Ballistics

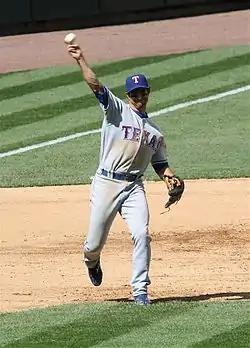
Baseball throws can exceed 100 mph.

The oldest evidence of stone-tipped projectiles, which may or may not have been propelled by a bow (cf. atlatl), dating to c. 280,000 years ago, were found in Ethiopia, present day East Africa.